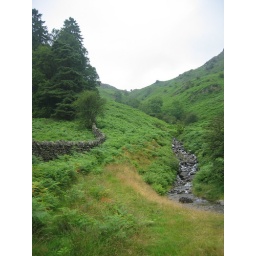
I liked the stone wall beside this nice little stream.